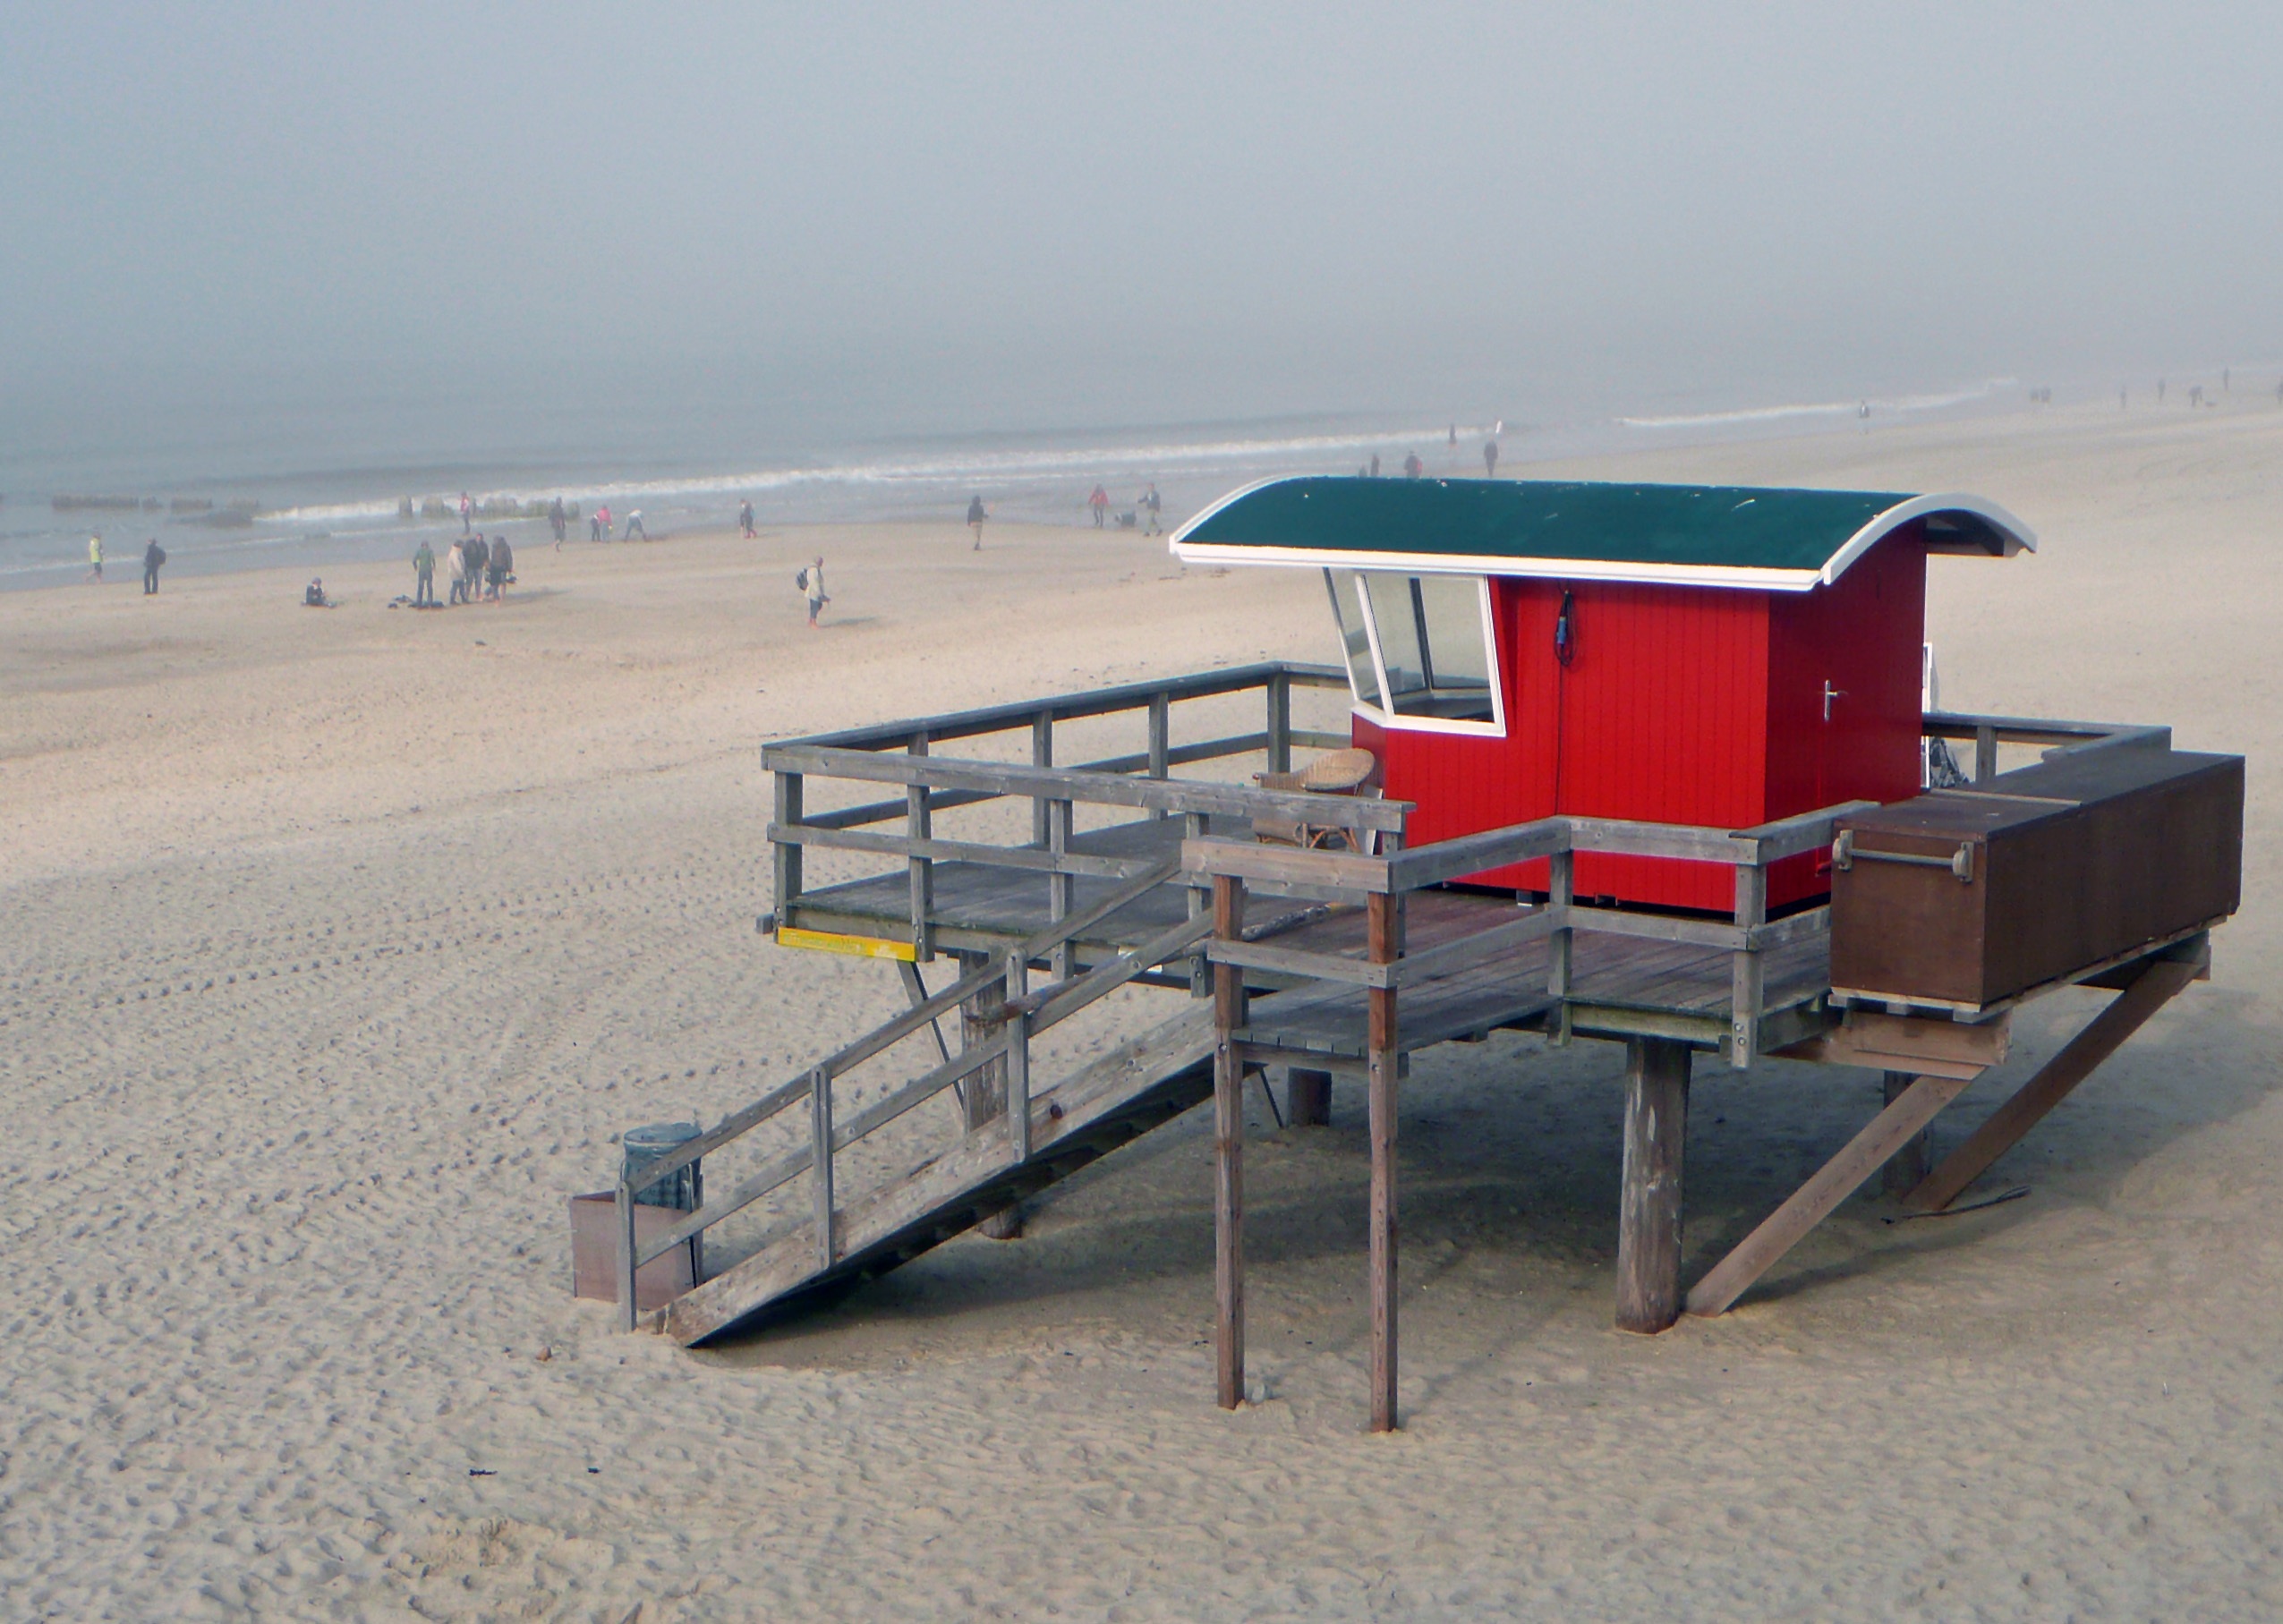
beach, sea, coast, sand, boardwalk, wood, walkway, hut, vehicle, furniture, viewpoint, north sea, watchtower, supervision